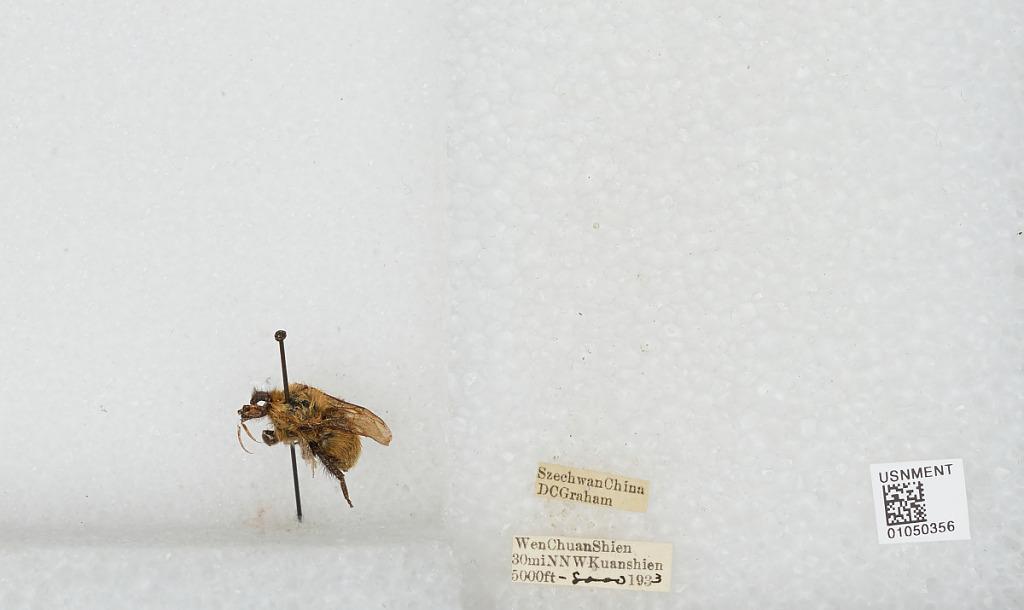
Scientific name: Bombus sp.
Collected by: D. Graham
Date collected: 1933--
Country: China
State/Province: Sichuan
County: Wenchuan Xian
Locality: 30mi NNW Kuanshien